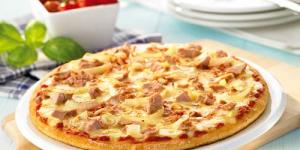
pizza de atun